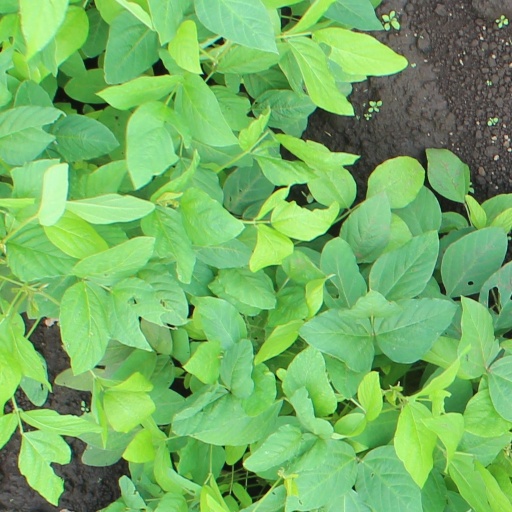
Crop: soybean